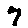
Label: 7